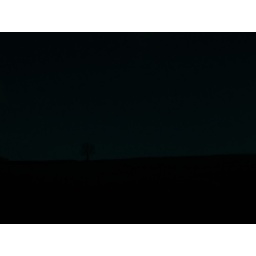
A field with a lone tree in Fremington, Devon - England